Cataract surgery

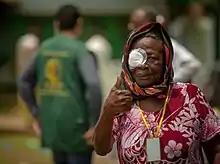
Woman walking in a street, wearing an adhesive patch over her right eye

Following cataract surgery, side-effects such as grittiness, watering, blurred vision, double vision, and a red or bloodshot eye may occur, although they usually clear after a few days. Full recovery from the operation can take four-to-six weeks. Patients are usually advised to avoid getting water in the eye during the first week after surgery, and to avoid swimming for two-to-three weeks as a conservative approach, to minimise risk of bacterial infection. Most people can return to normal activities the day after phacoemulsification surgery. Depending on the procedure, they should avoid driving for at least 24 hours after the surgery, largely due to effects from the anaesthesia, possible swelling affecting focus, and pupil dilation causing excessive glare. At the first post-operative check, the surgeon will usually assess whether the patient's vision is suitable for driving.